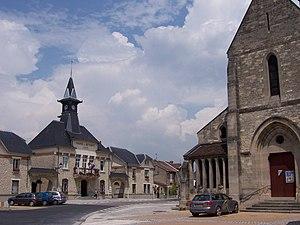
Place centrale de Bétheny, commune de la Marne, en Champagne, en France, avec la mairie et l'église.
Bétheny est une commune française, située dans le département de la Marne en région Grand Est.